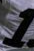
Number: 1